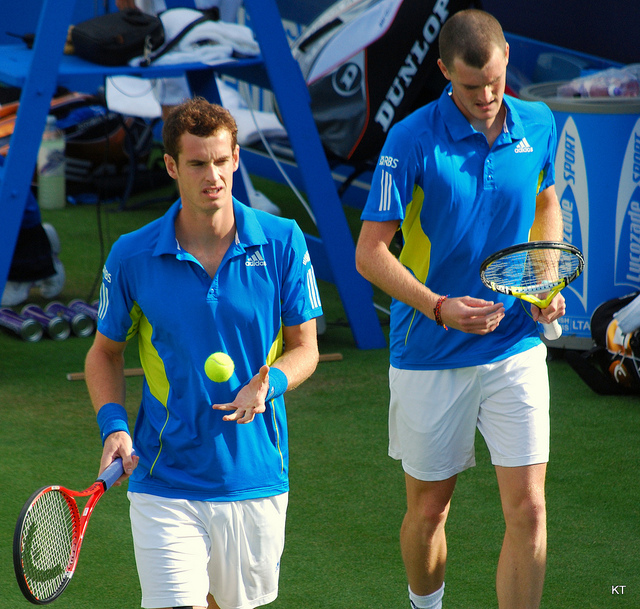
hình ảnh của hai vận động viên tennis nam đang bước đi trên sân